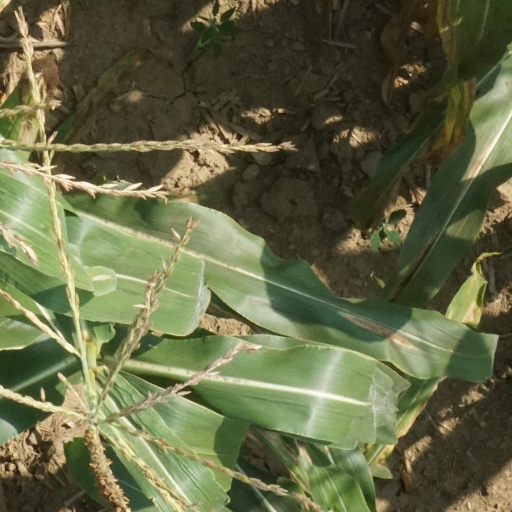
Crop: maize; corn